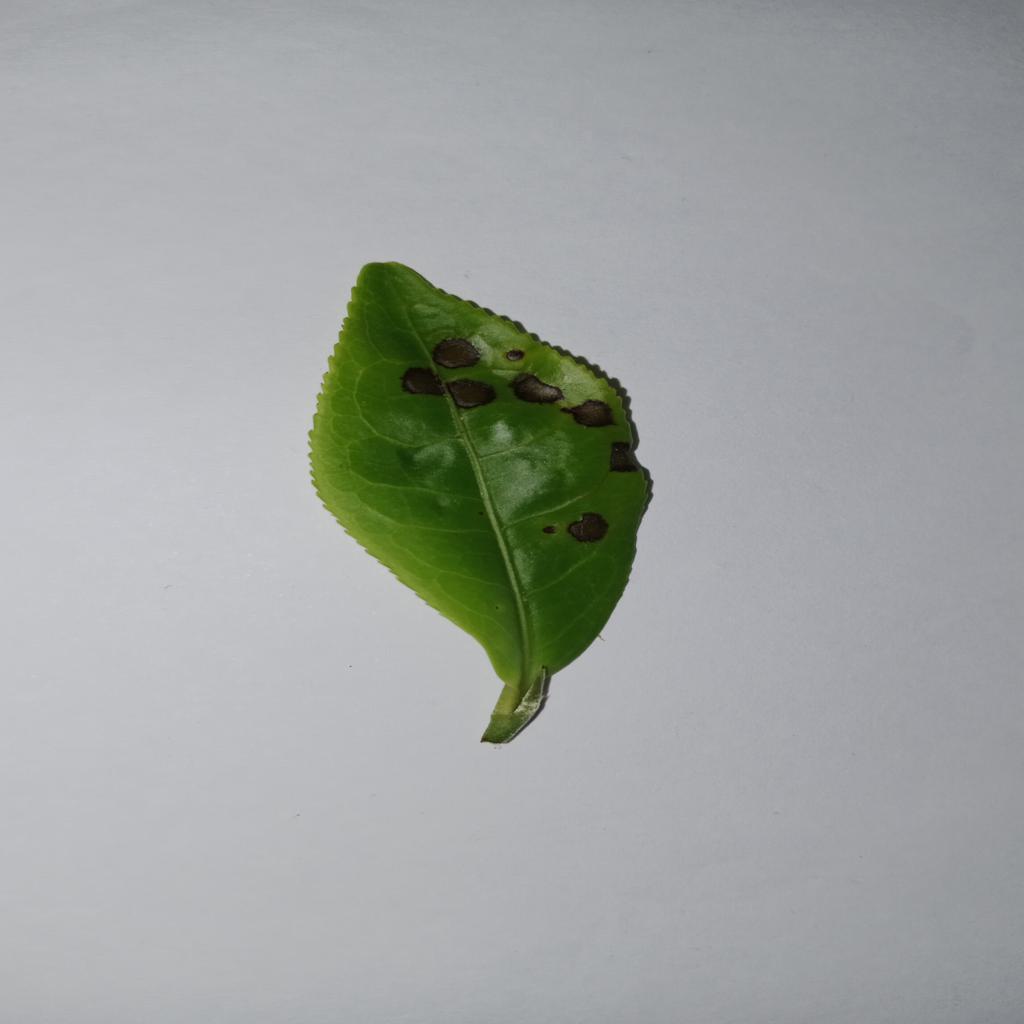
Label: Tea red scab